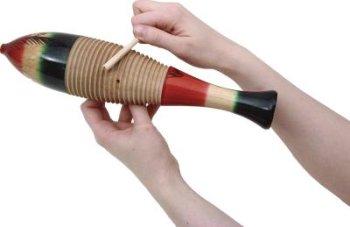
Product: Basic Beat Small (12") Wood Fish-Shaped Guiro
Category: Toys & Games | Learning & Education | Musical Instruments | Drums & Percussion
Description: Made in Mexico.
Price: $14.99
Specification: ProductDimensions:13.8x3x0.2inches|ItemWeight:3.04ounces|ShippingWeight:8ounces(Viewshippingratesandpolicies)|DomesticShipping:ItemcanbeshippedwithinU.S.|InternationalShipping:ThisitemcanbeshippedtoselectcountriesoutsideoftheU.S.LearnMore|ASIN:B0002EQT68|Itemmodelnumber:BB06|Manufacturerrecommendedage:3yearsandup